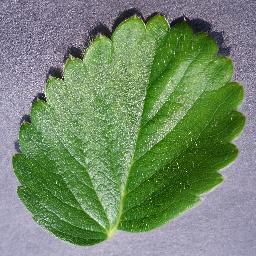
Label: Strawberry___healthy